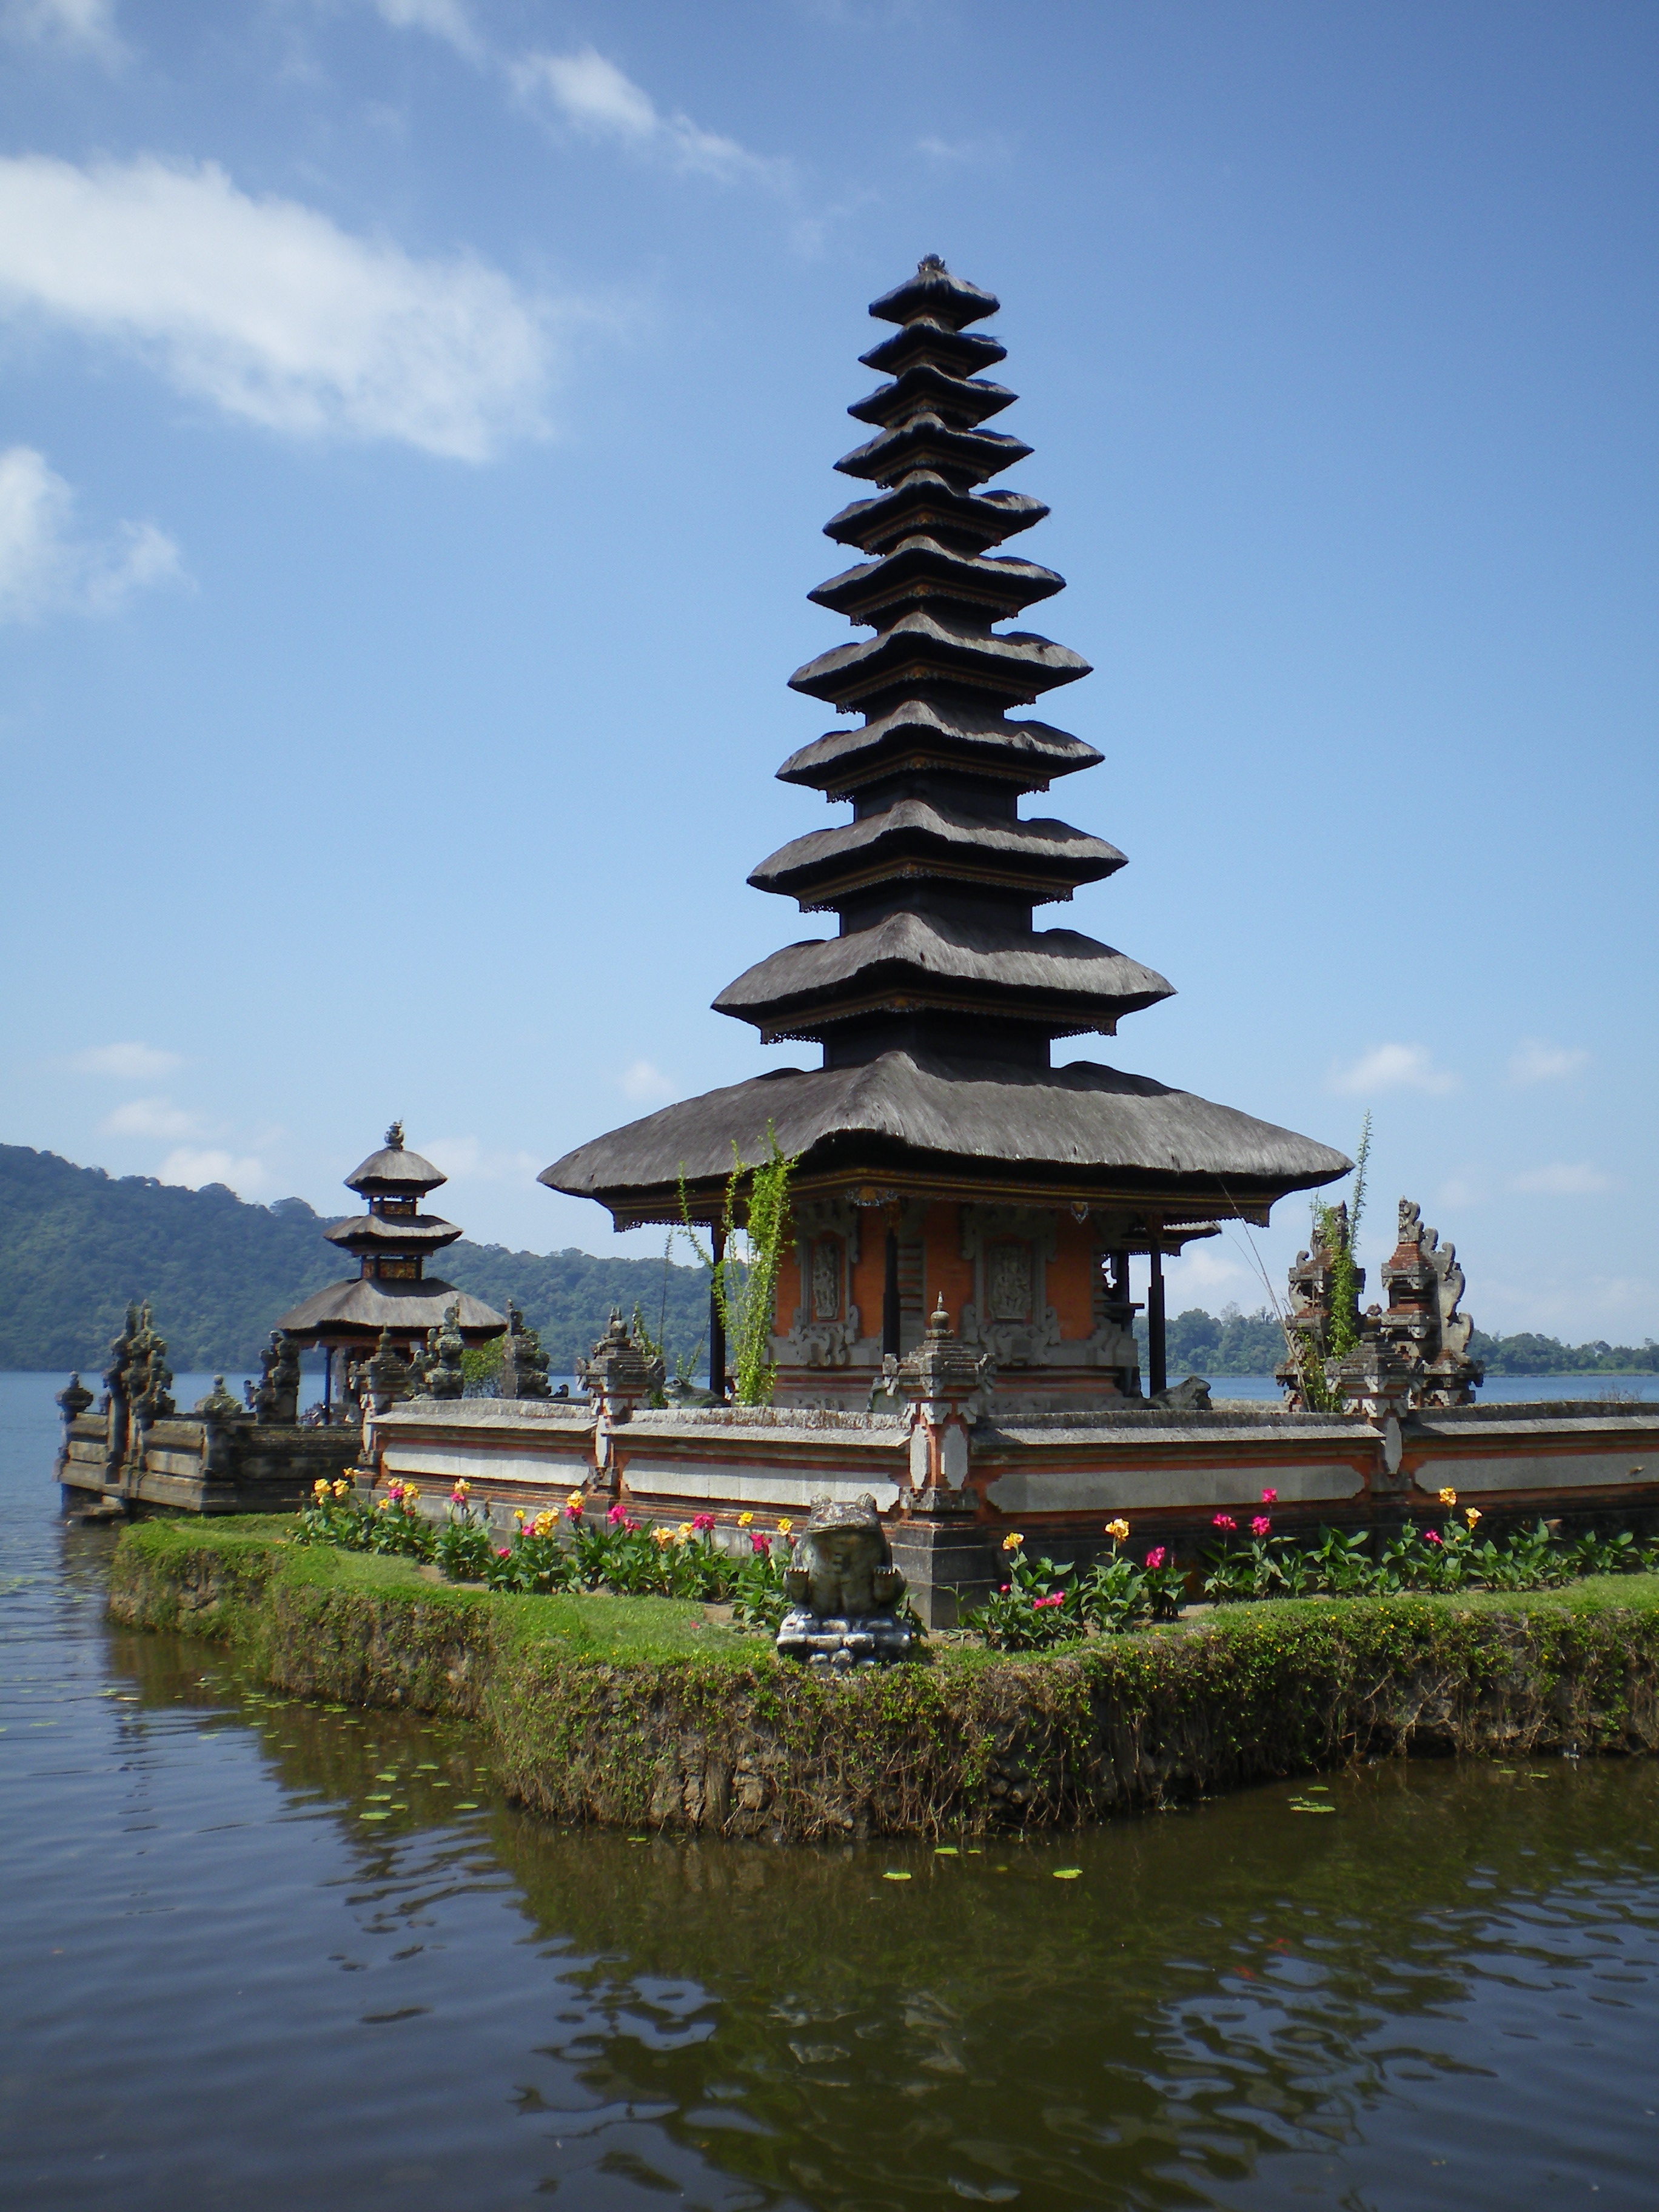
sea, tree, reflection, tower, religion, landmark, place of worship, pray, temple, shrine, indonesia, tradition, pagoda, wat, bali, tanah lot, hindu temple, pura